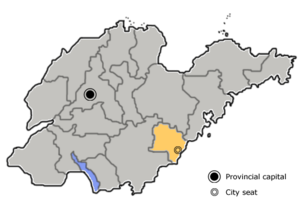
Rizhao est une ville du sud-est de la province du Shandong en Chine.